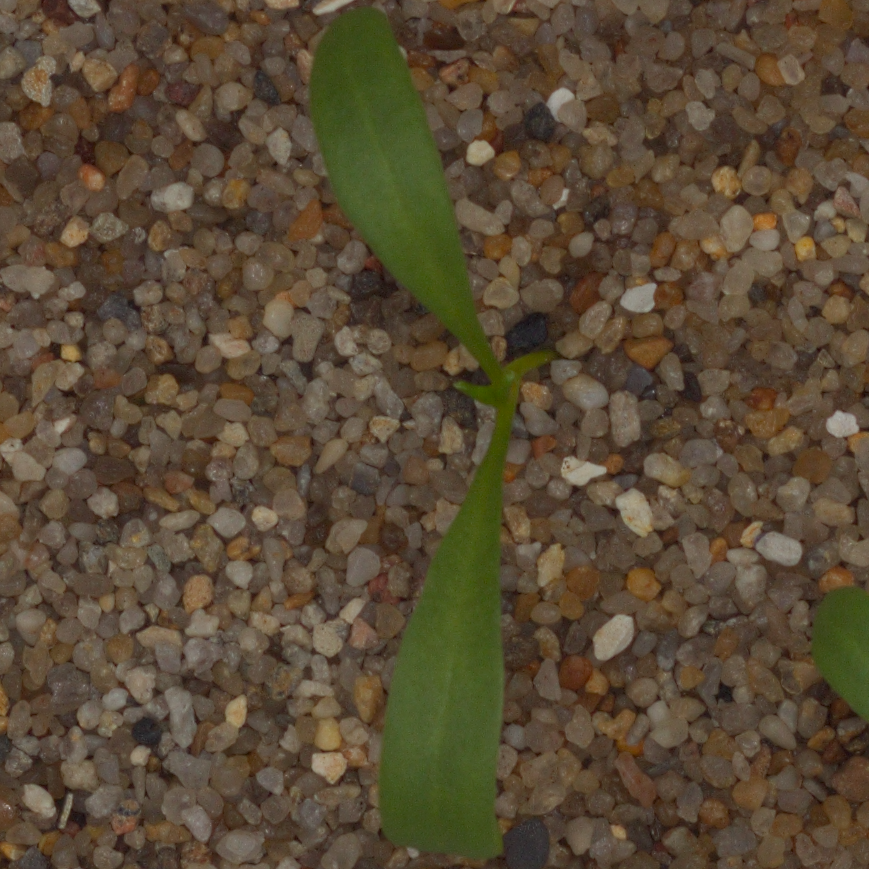
Label: sugar_beet